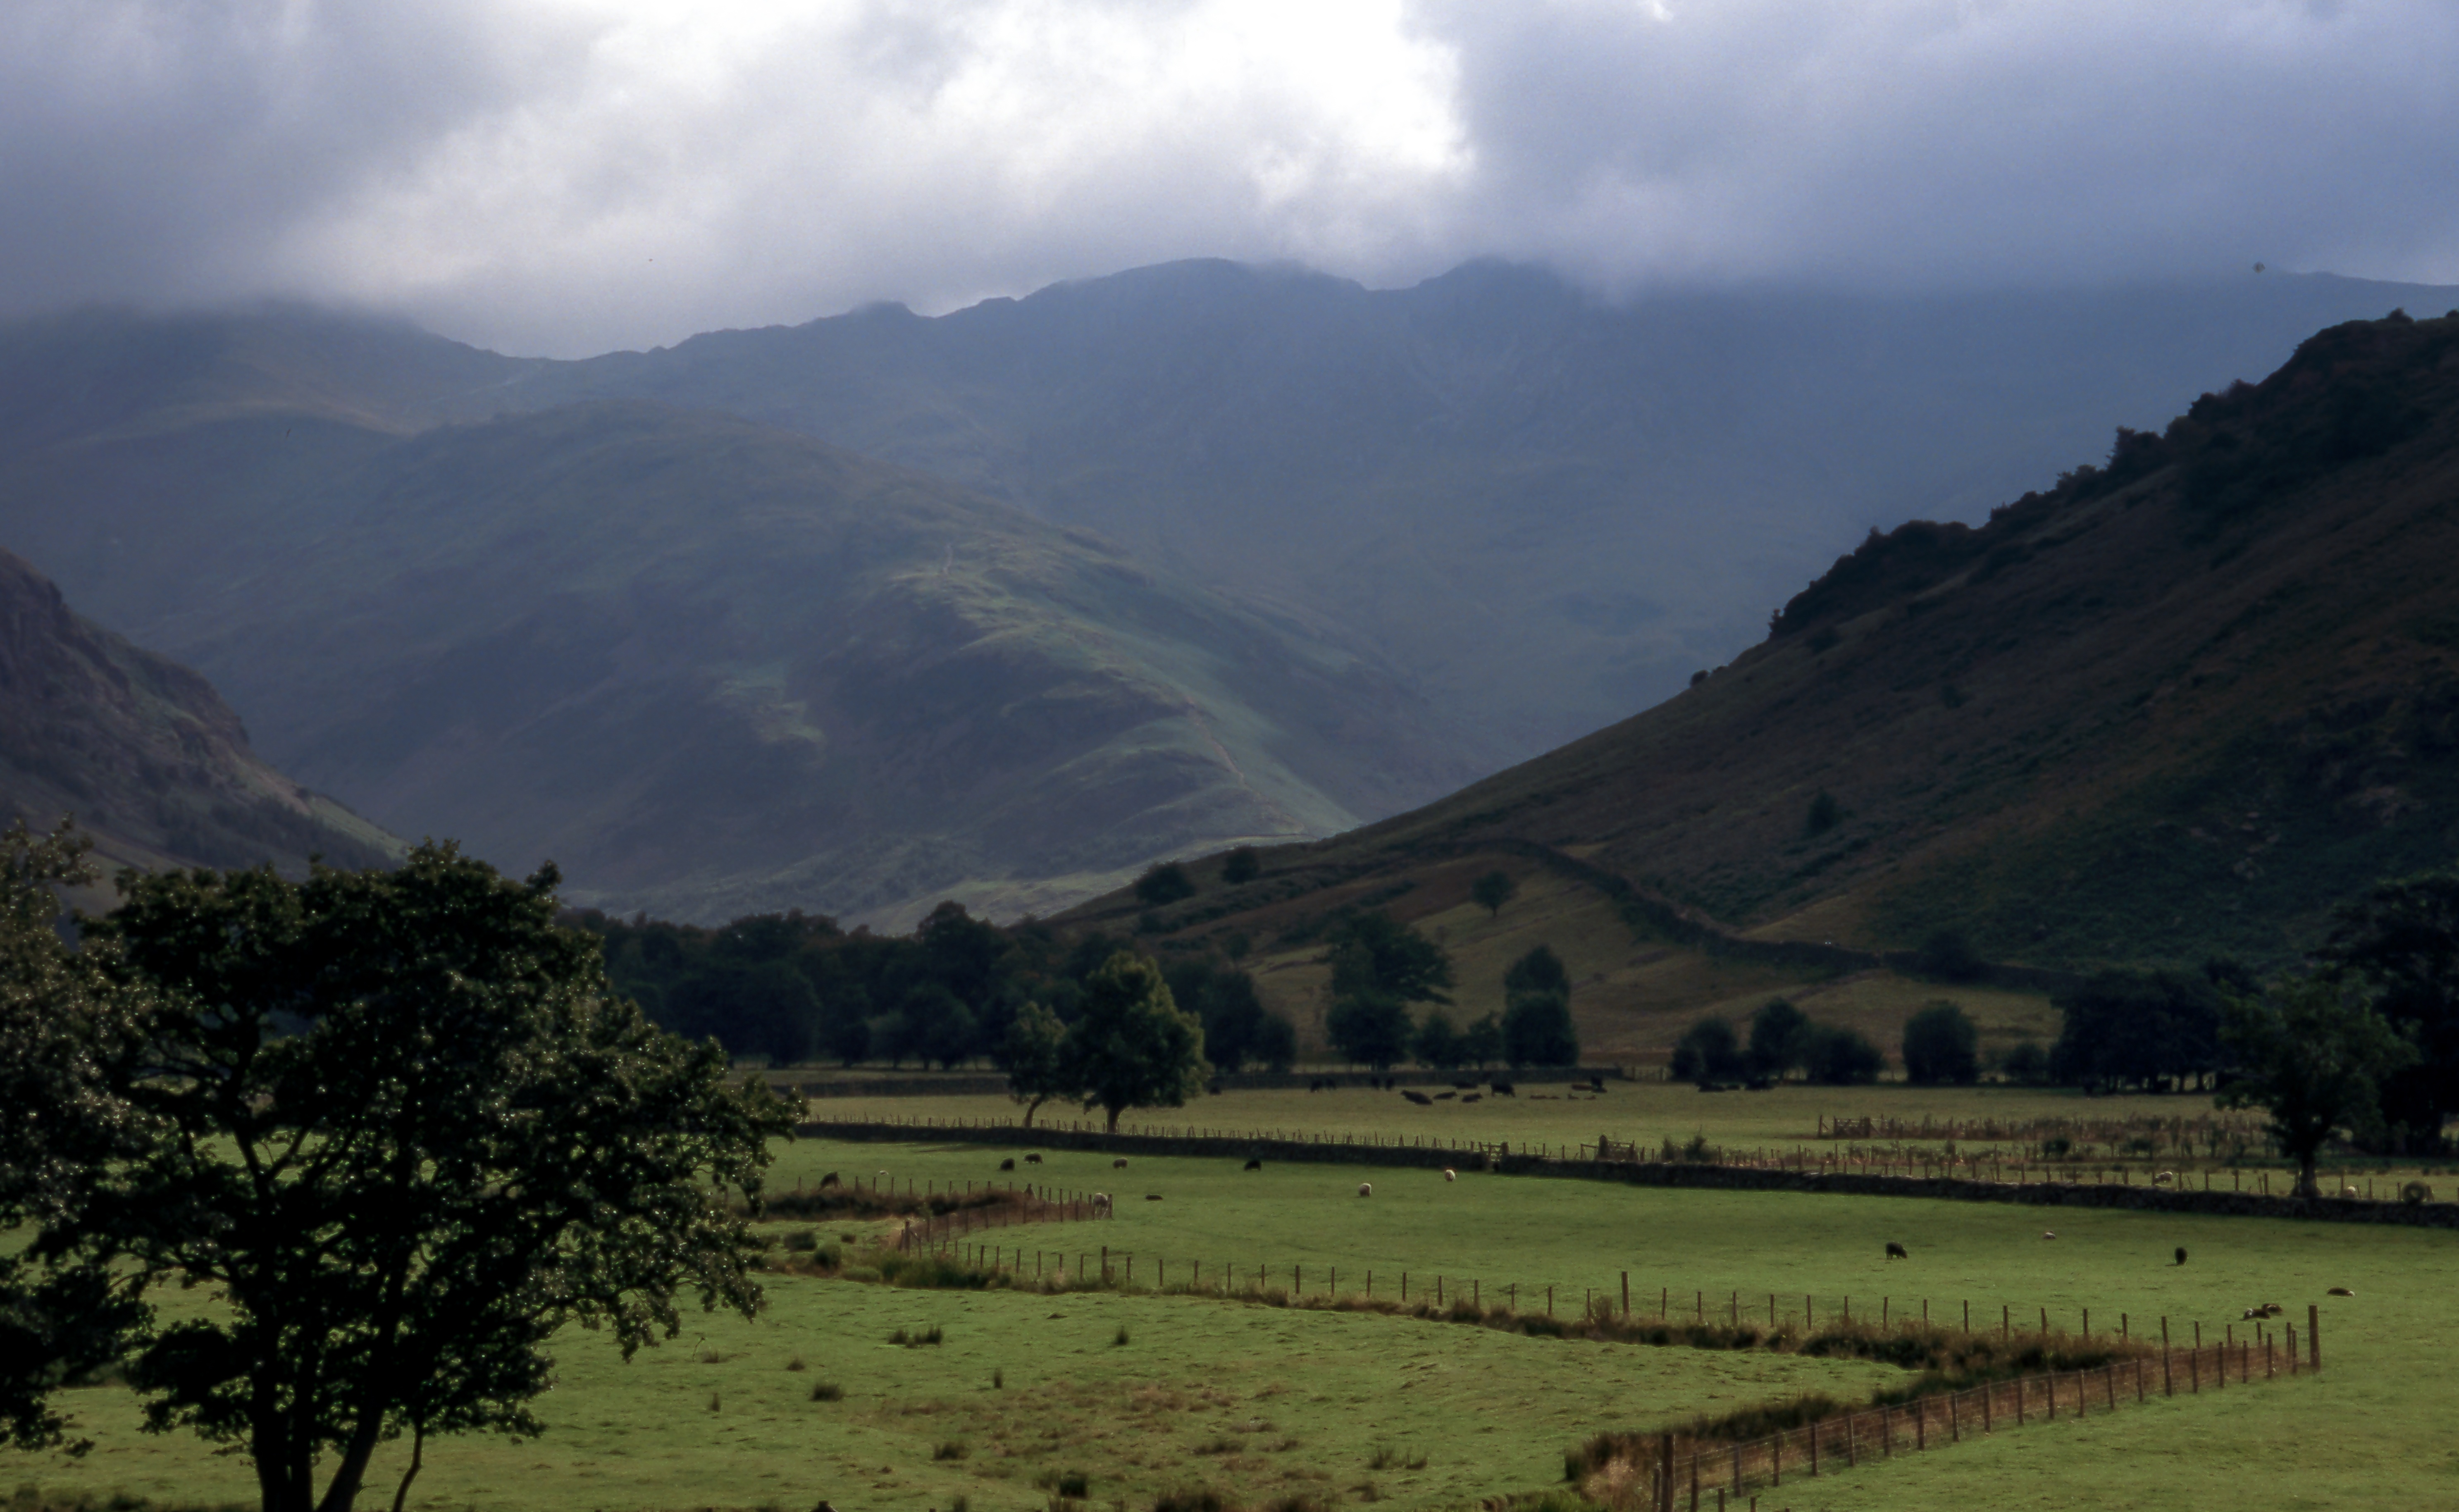
landscape, tree, nature, mountain, cloud, field, meadow, countryside, hill, lake, valley, mountain range, pasture, agriculture, highland, plain, grassland, plateau, fell, loch, rural area, landform, geographical feature, atmospheric phenomenon, mountainous landforms